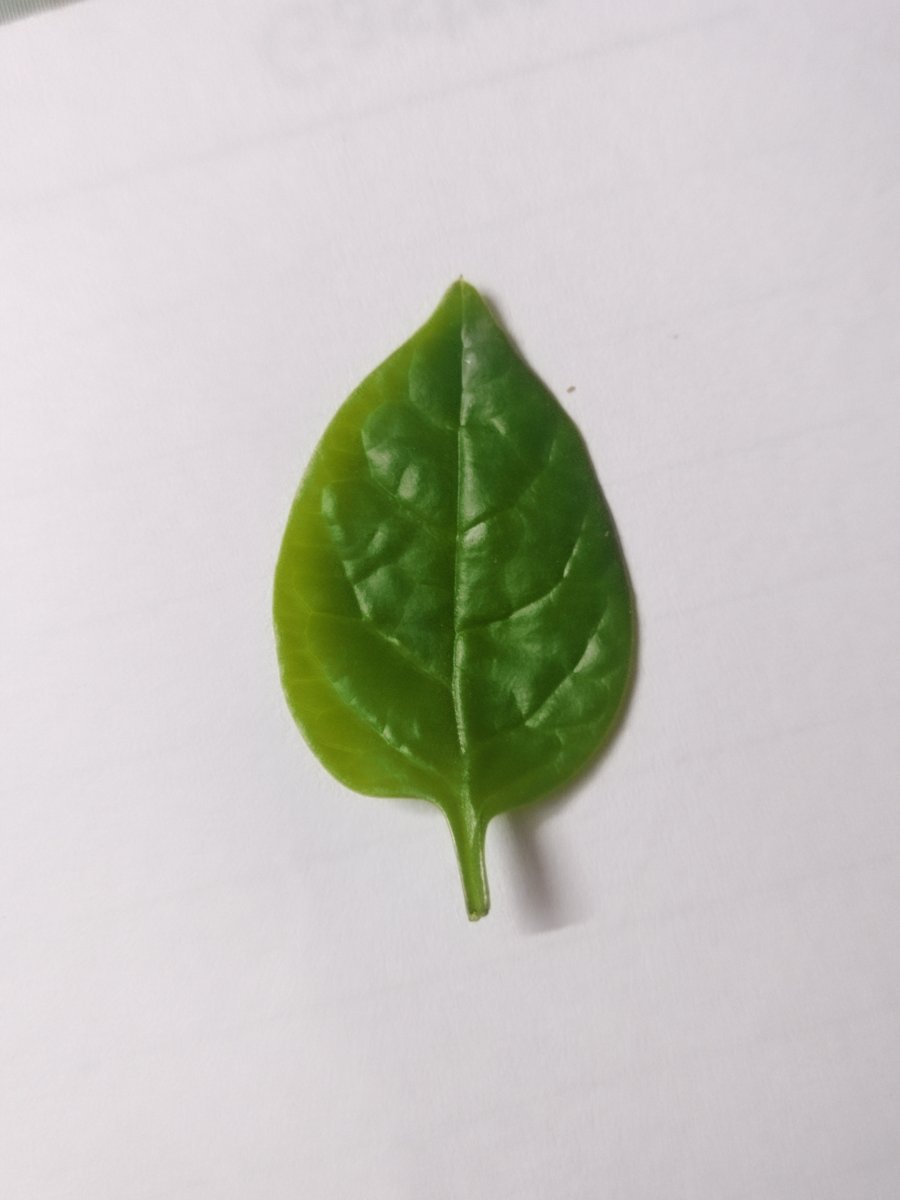
Label: Healthy-Leaf